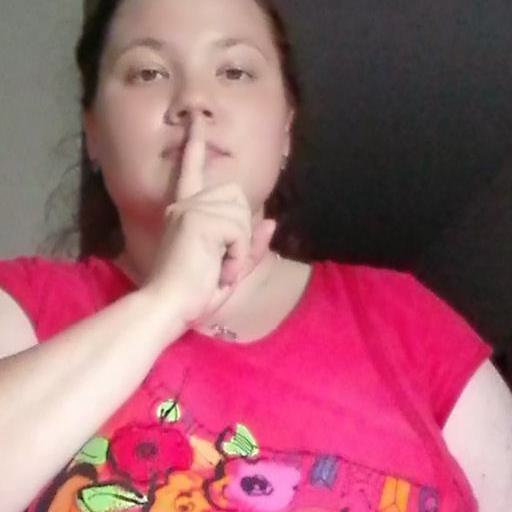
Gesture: mute